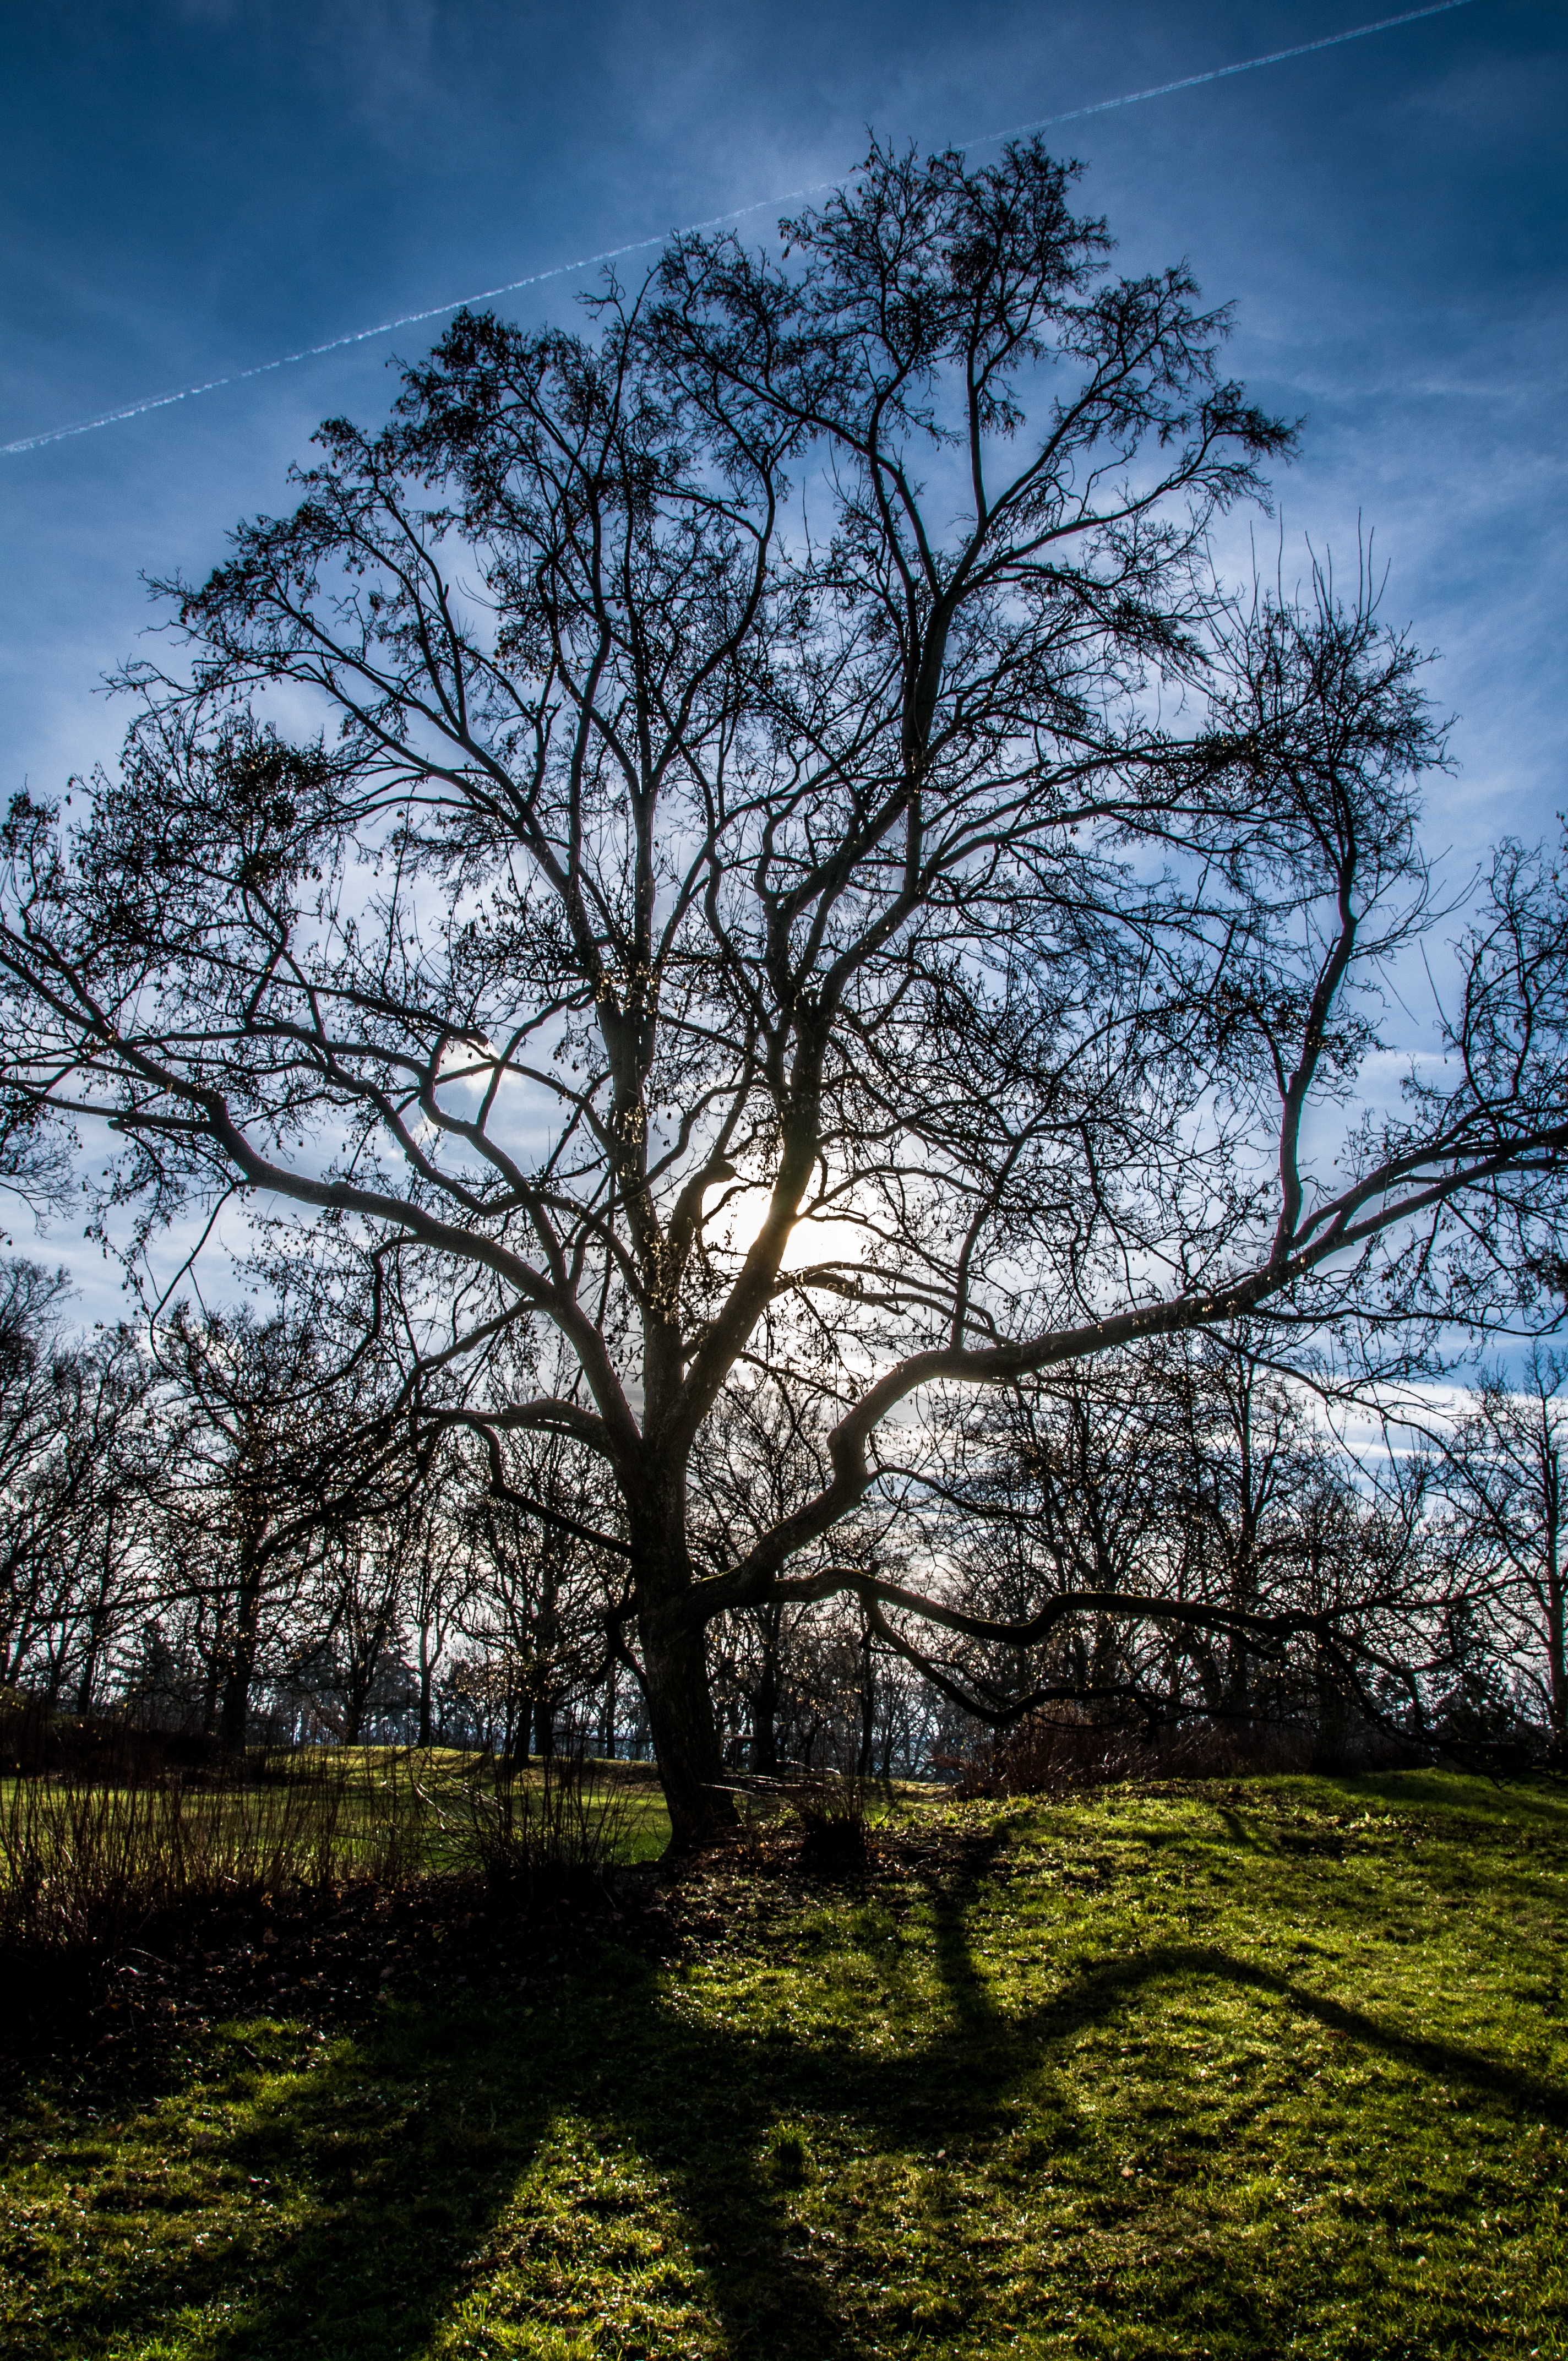
landscape, tree, nature, grass, branch, blossom, light, cloud, plant, sky, sun, sunset, meadow, sunlight, leaf, flower, autumn, season, colors, backlight, woodland, rural area, woody plant